Boy Erased

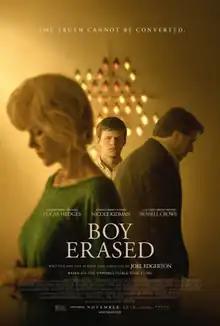
Theatrical release poster

Boy Erased is a 2018 American biographical drama film based on Garrard Conley's 2016 . It was written and directed by Joel Edgerton, who also produced with Kerry Kohansky Roberts and Steve Golin. The film stars Lucas Hedges as Jared Eamons, a fictionalized version of Conley, the closeted gay son of Baptist parents (portrayed by Nicole Kidman and Russell Crowe), who is forced to take part in a conversion therapy program. Edgerton, Joe Alwyn, Xavier Dolan, Troye Sivan, Cherry Jones, and Flea also appear in supporting roles.